Steeton, West Yorkshire

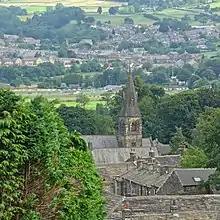
St Stephen's Church

Numbers 14–20 High Street, during the second half of the 18th century, used to be an inn called the "Star", but its licence and name were moved to a new building at the road junction on the main turnpike road to the north, the present A629. The pub was called the "Old Star" as seen on Google Maps Street View and is on the OLD A629, on the corner of that road and Station Road. The Old Star closed in 2014 and was subsequently converted into 3 houses.